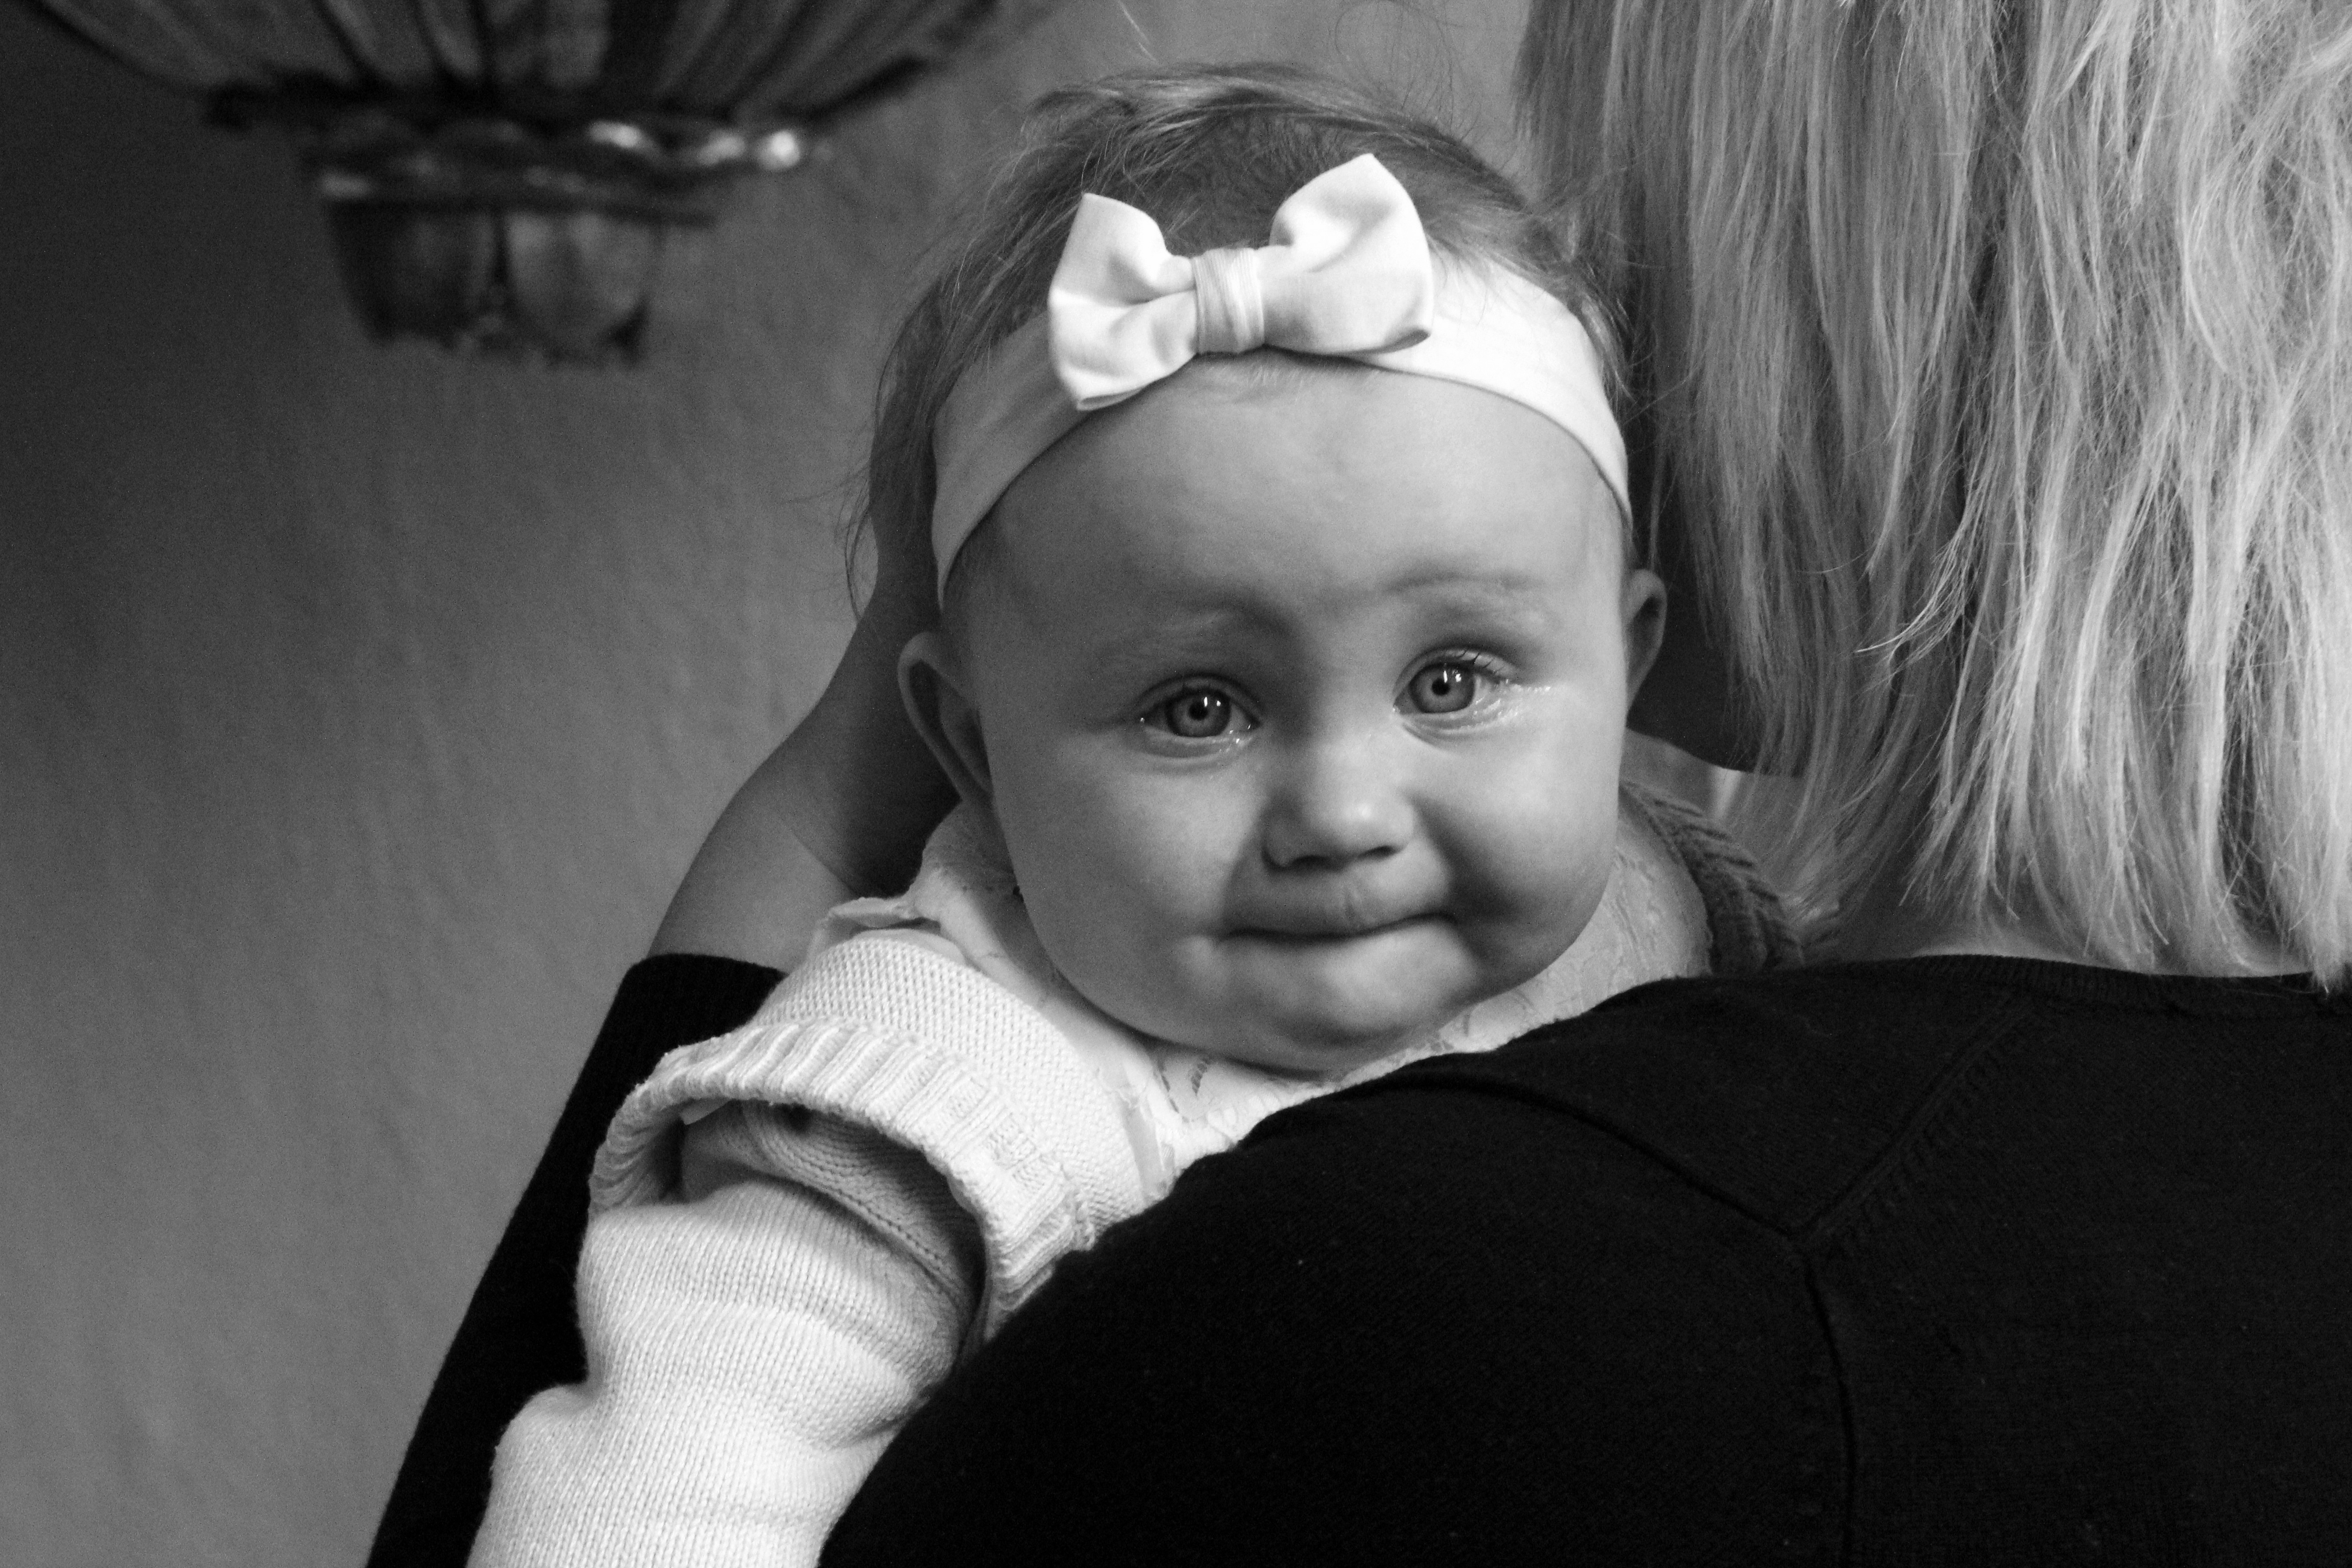
person, black and white, white, photography, portrait, child, black, monochrome, baby, facial expression, smile, face, children, infant, toddler, eye, head, photograph, skin, beauty, organ, emotion, christening, monochrome photography, portrait photography